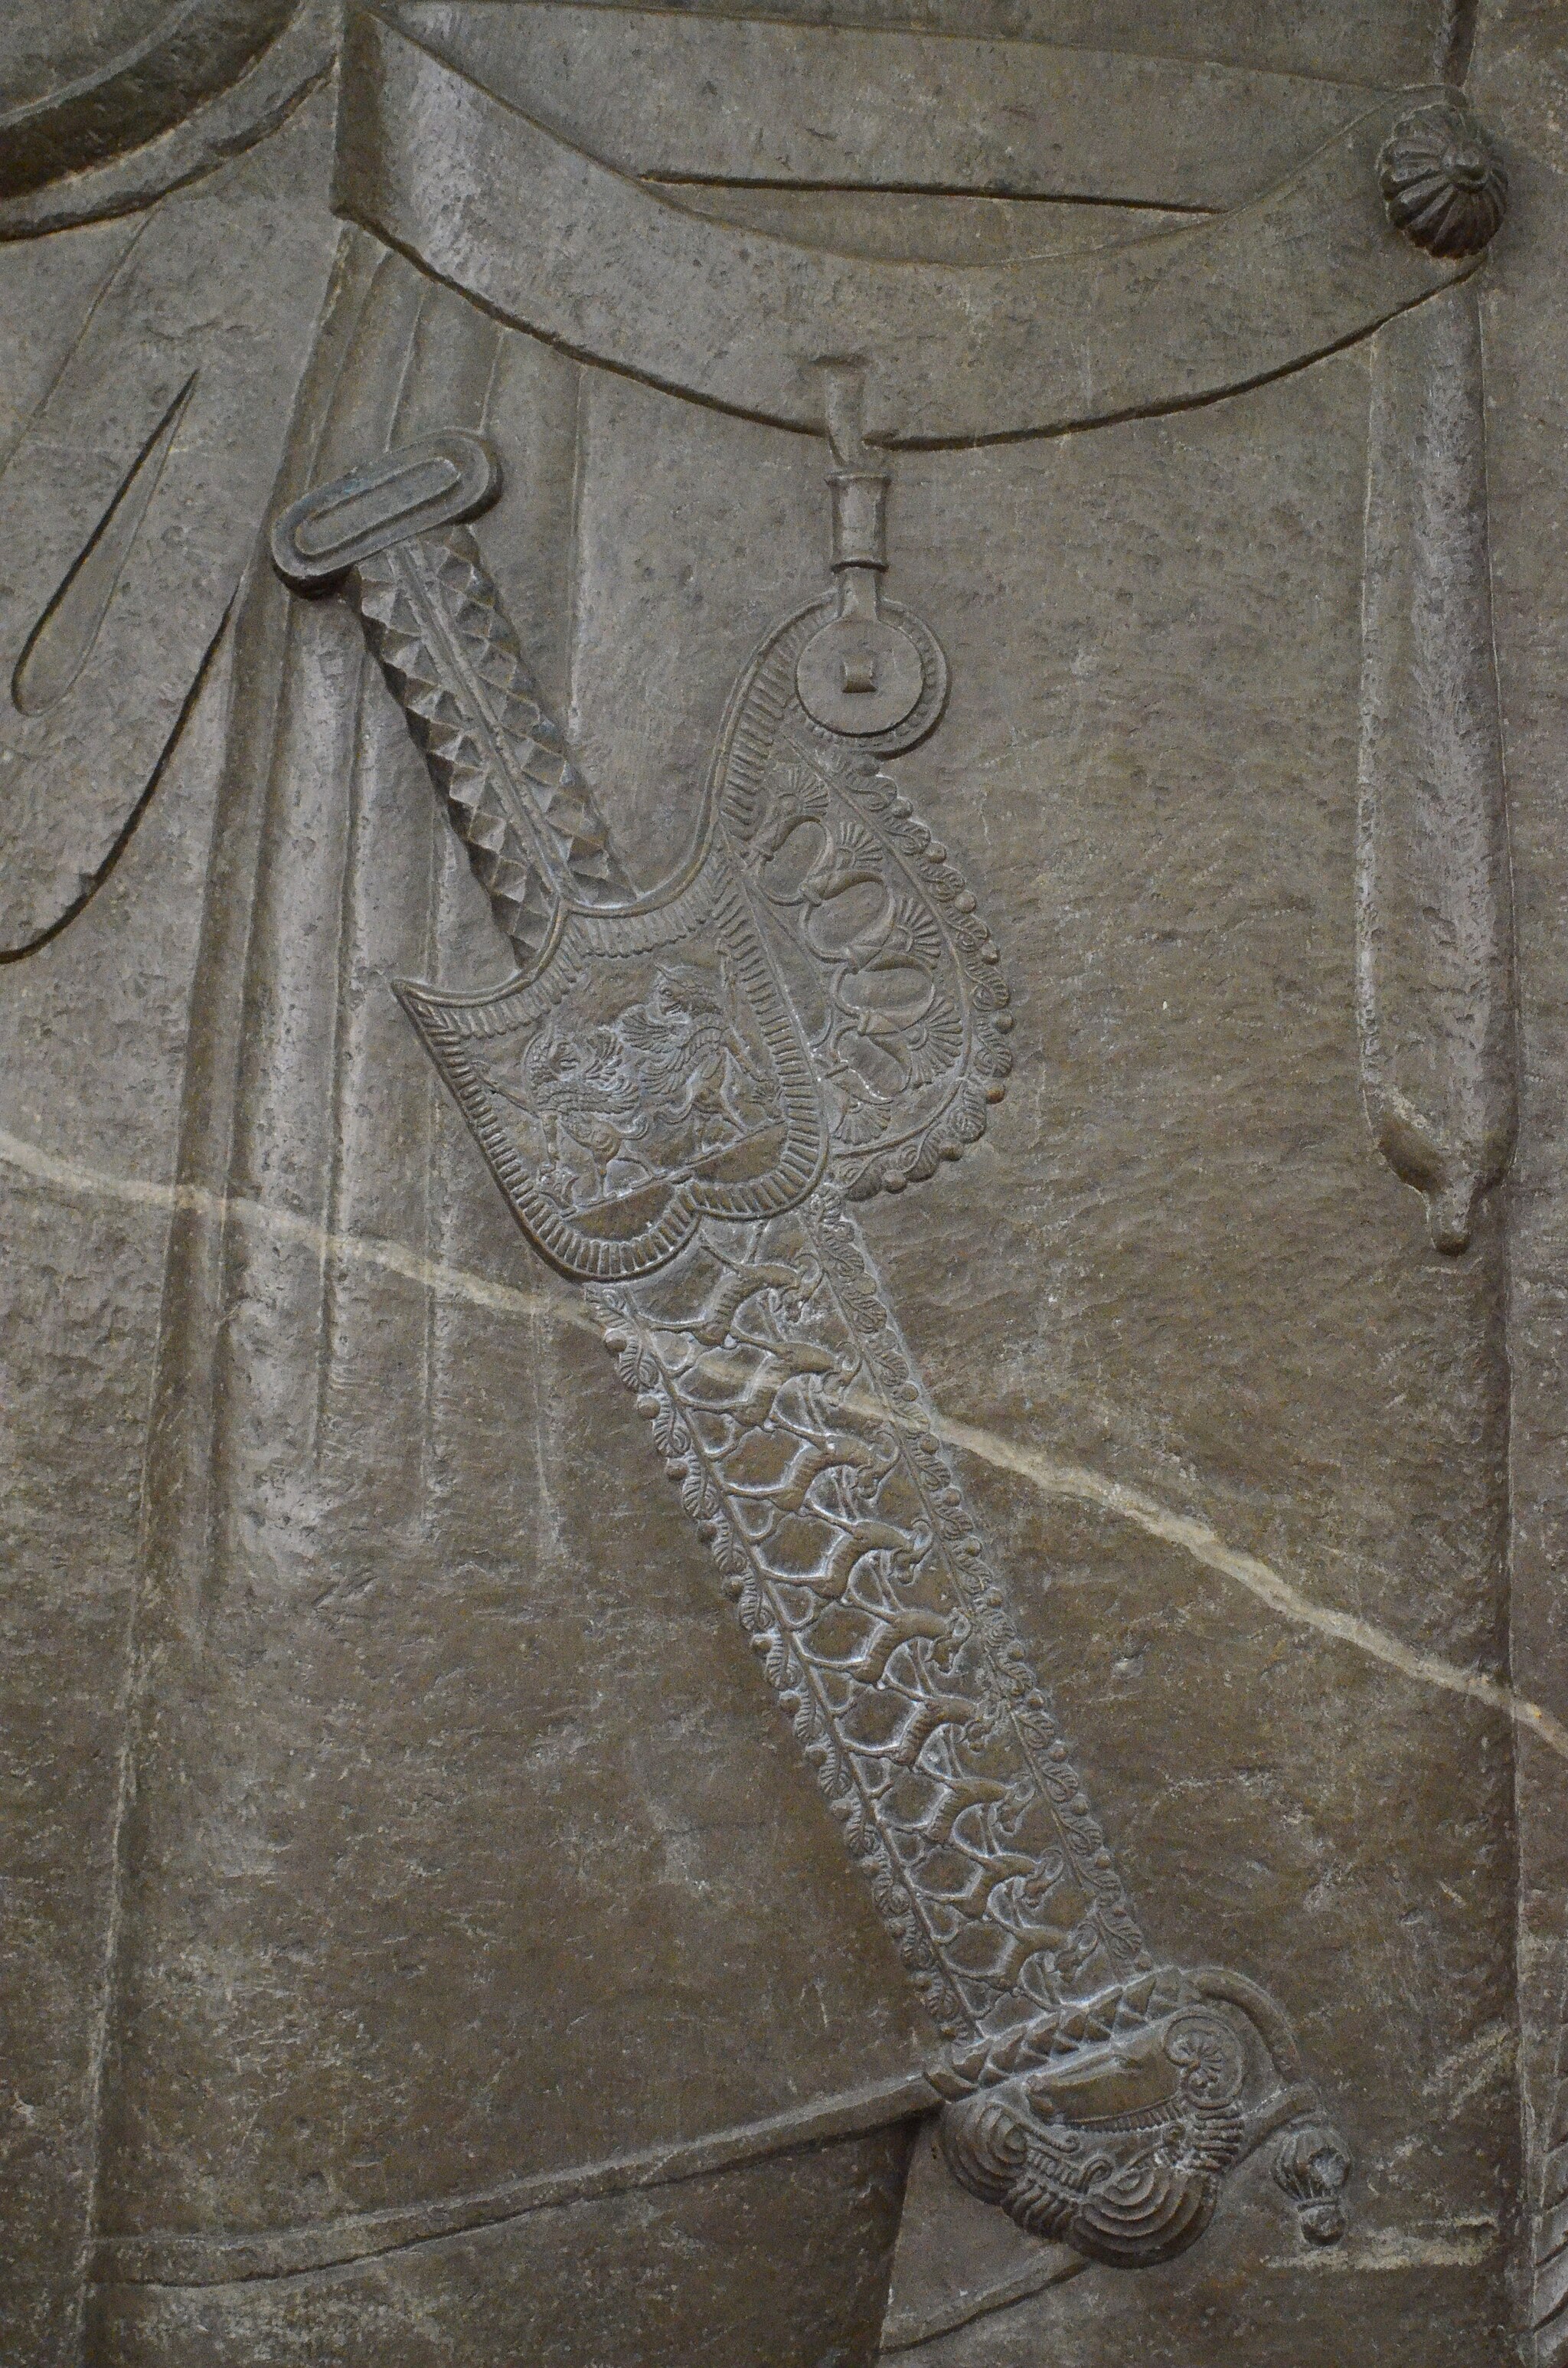
Title: National Museum of Iran Darafsh (828)
Description: National Museum of Iran
Date: 2015-06-17 14:25:25
Categories: GFDL, Acinaces, License migration redundant, Self-published work, Photos by Darafsh Kaviyani, Audience scene of Darius (or Xerxes I)